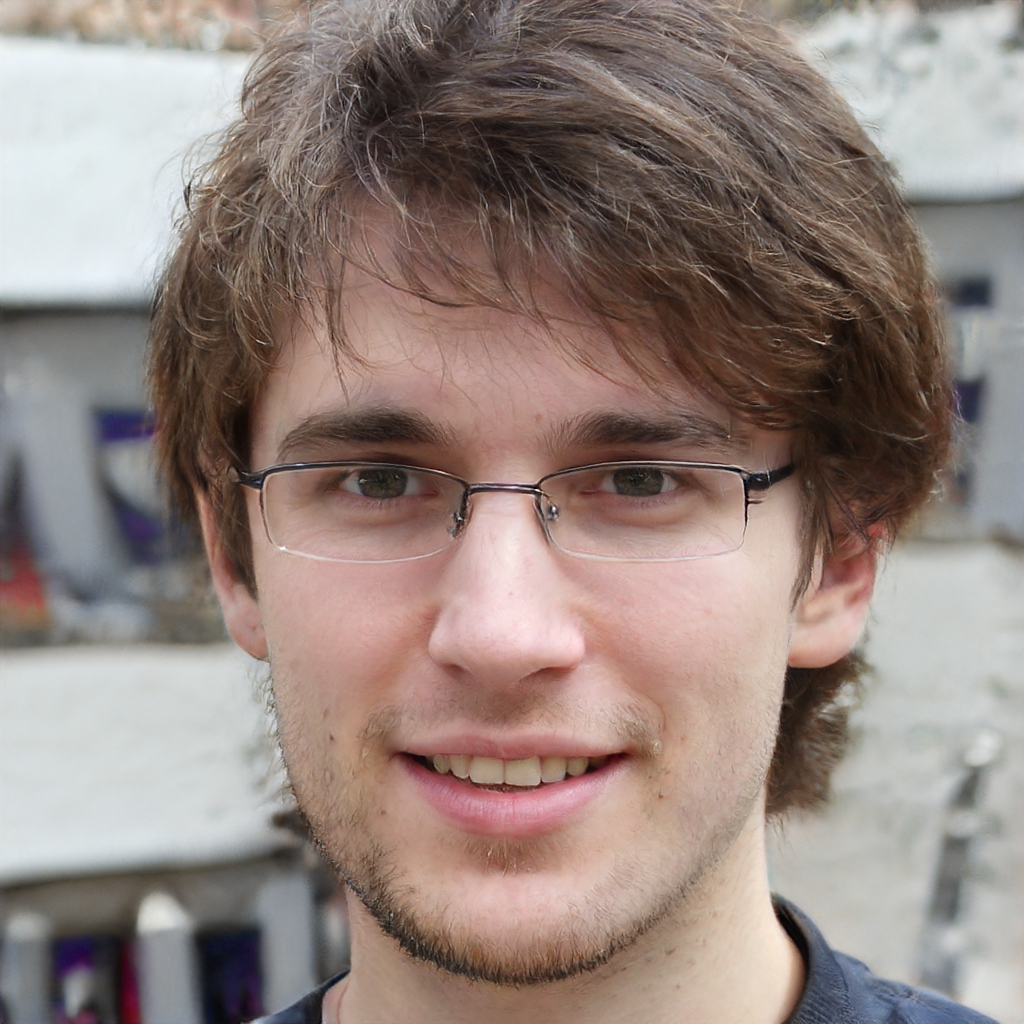
Gender: Male